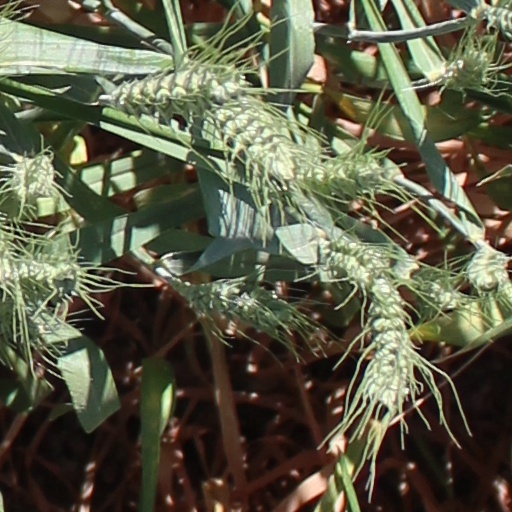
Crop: wheat